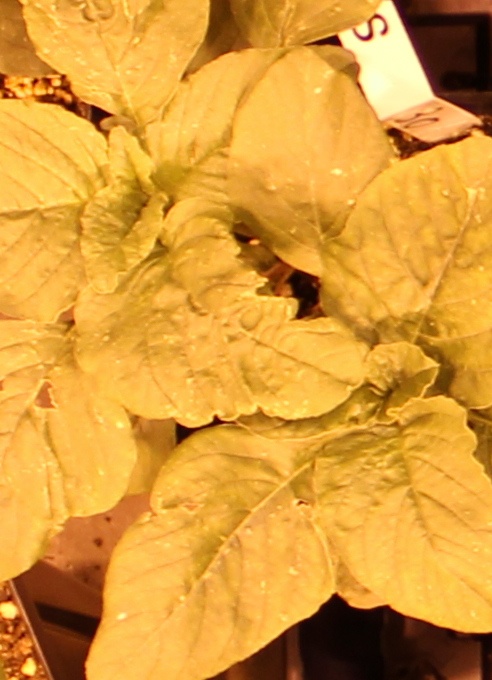
Label: Redroot Pigweed